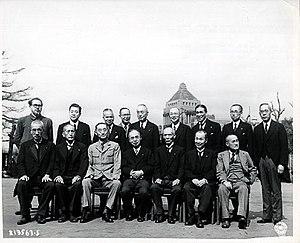
1945 est une année commune commençant un lundi.